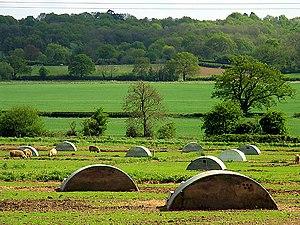
Bucklebury est un village et une paroisse civile